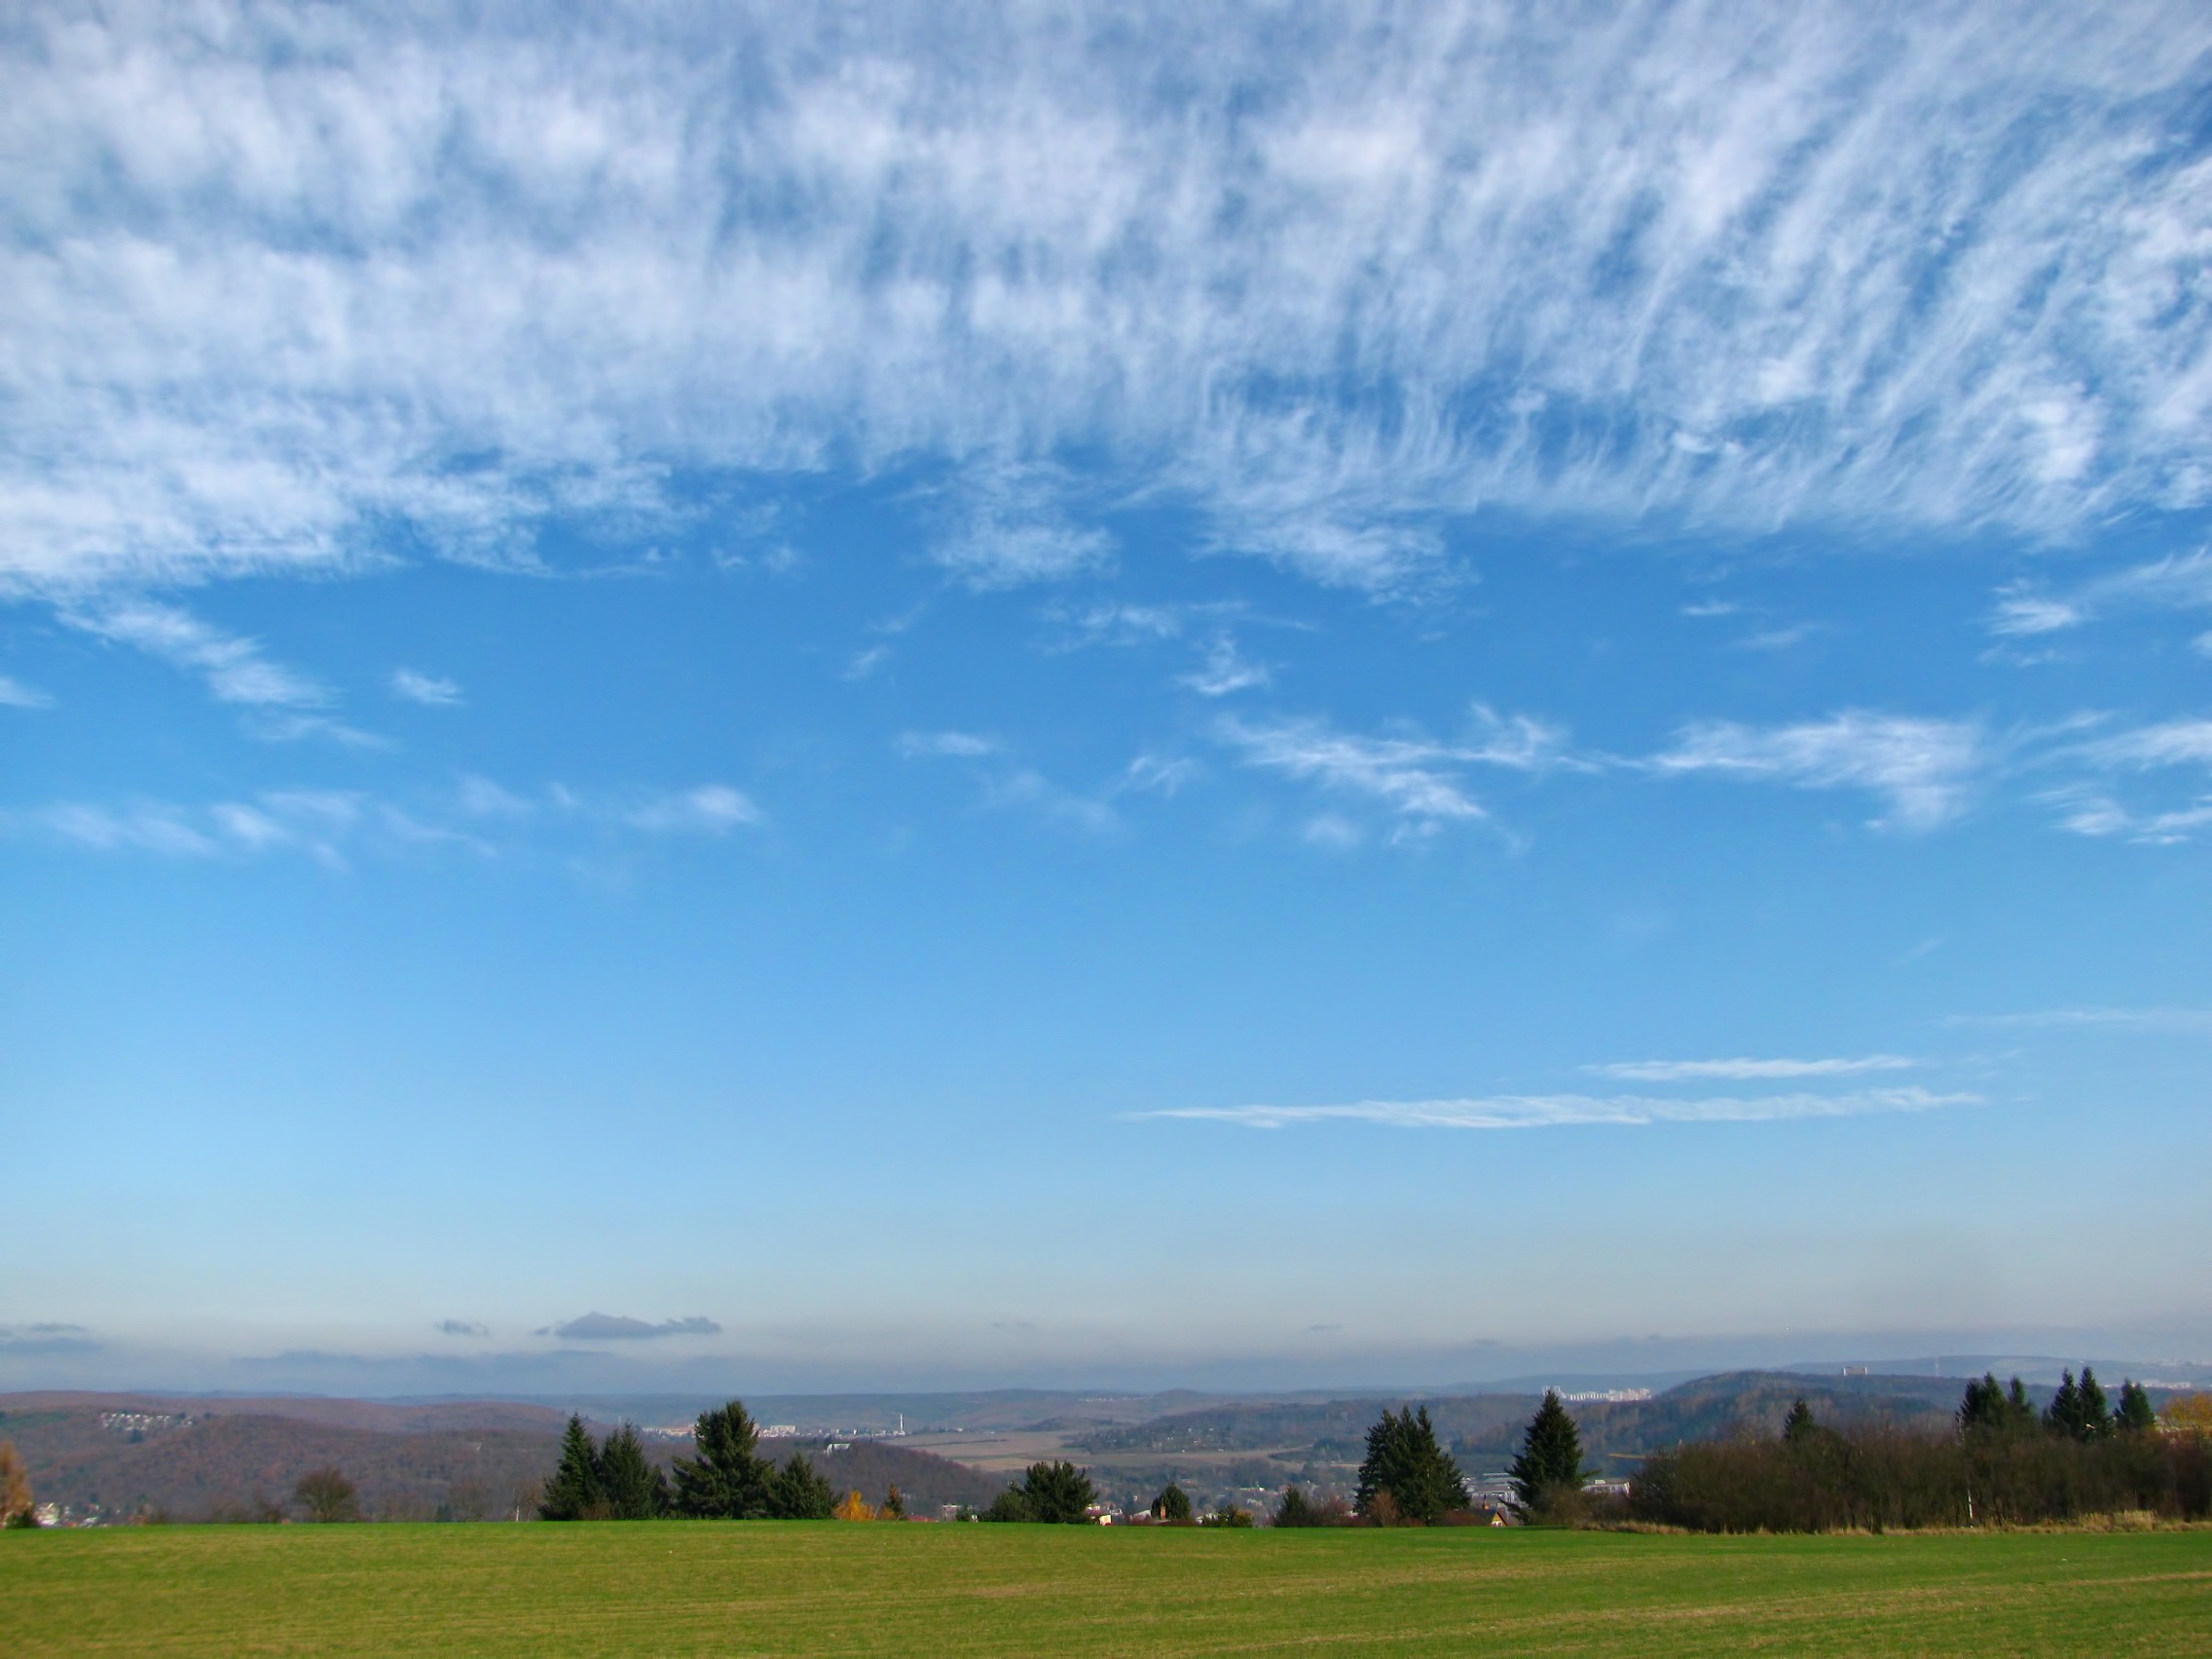
landscape, nature, grass, horizon, cloud, sky, field, meadow, prairie, sunlight, morning, hill, dawn, dusk, plain, clouds, colors, grassland, cirrus, cirrostratus, skyscape, ecosystem, steppe, rural area, meteorological phenomenon, atmospheric phenomenon, atmosphere of earth